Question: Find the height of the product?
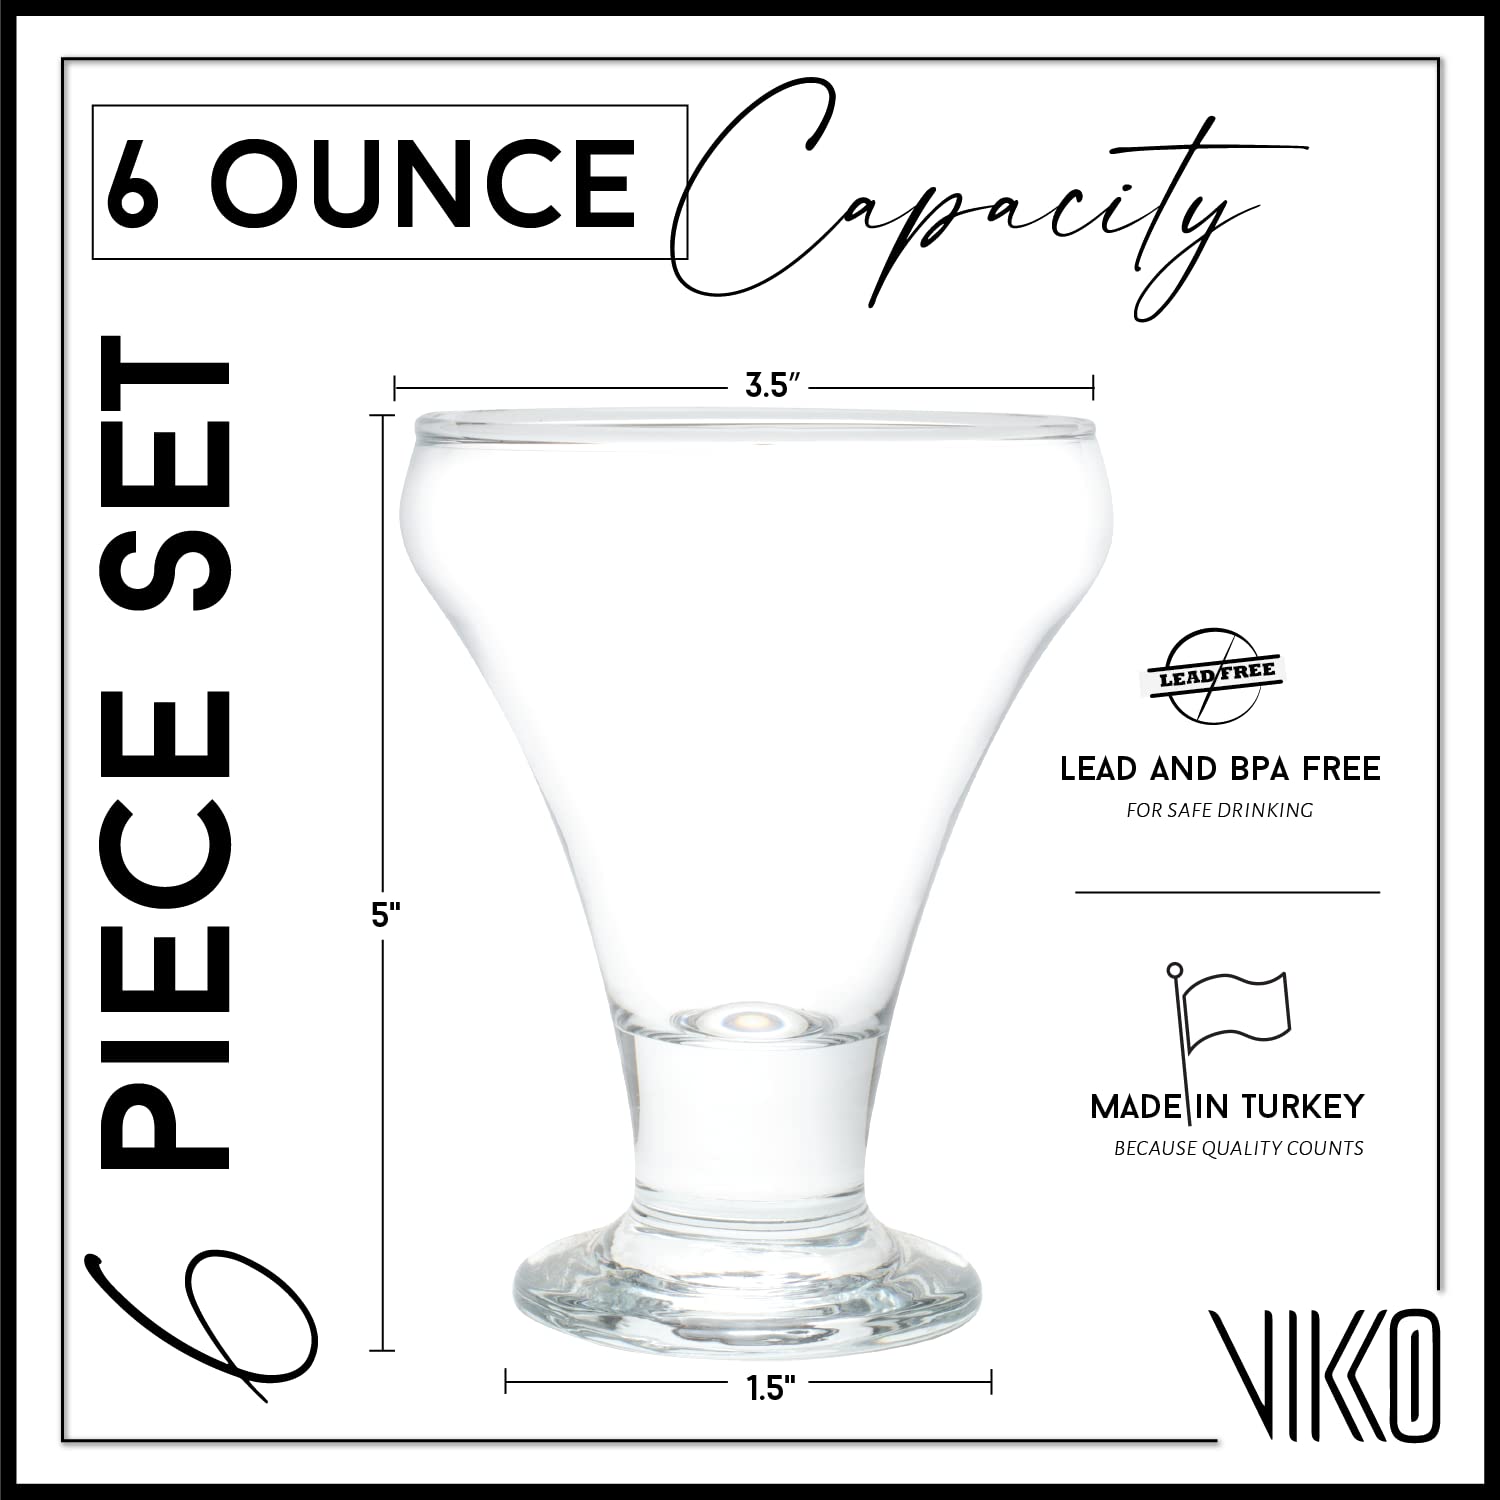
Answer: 5.0 inch